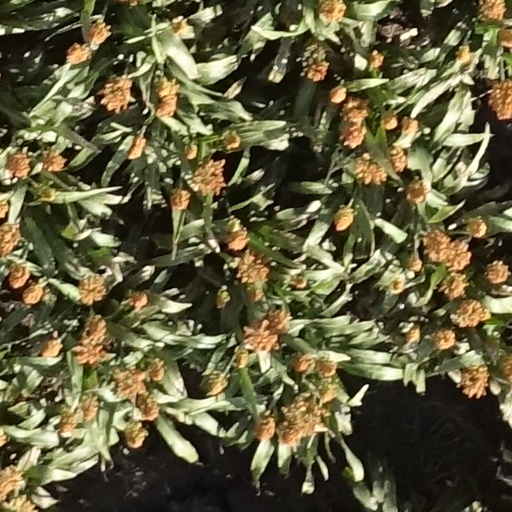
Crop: sorghum